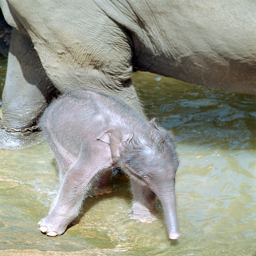
A baby elephant standing in water next to a larger elephant.
A baby elephant stands in the water with an adult elephant.
Baby elephant stands next to an older elephant.
A brand new baby elephant at its mothers feet.
A picture of a baby elephant with the mom